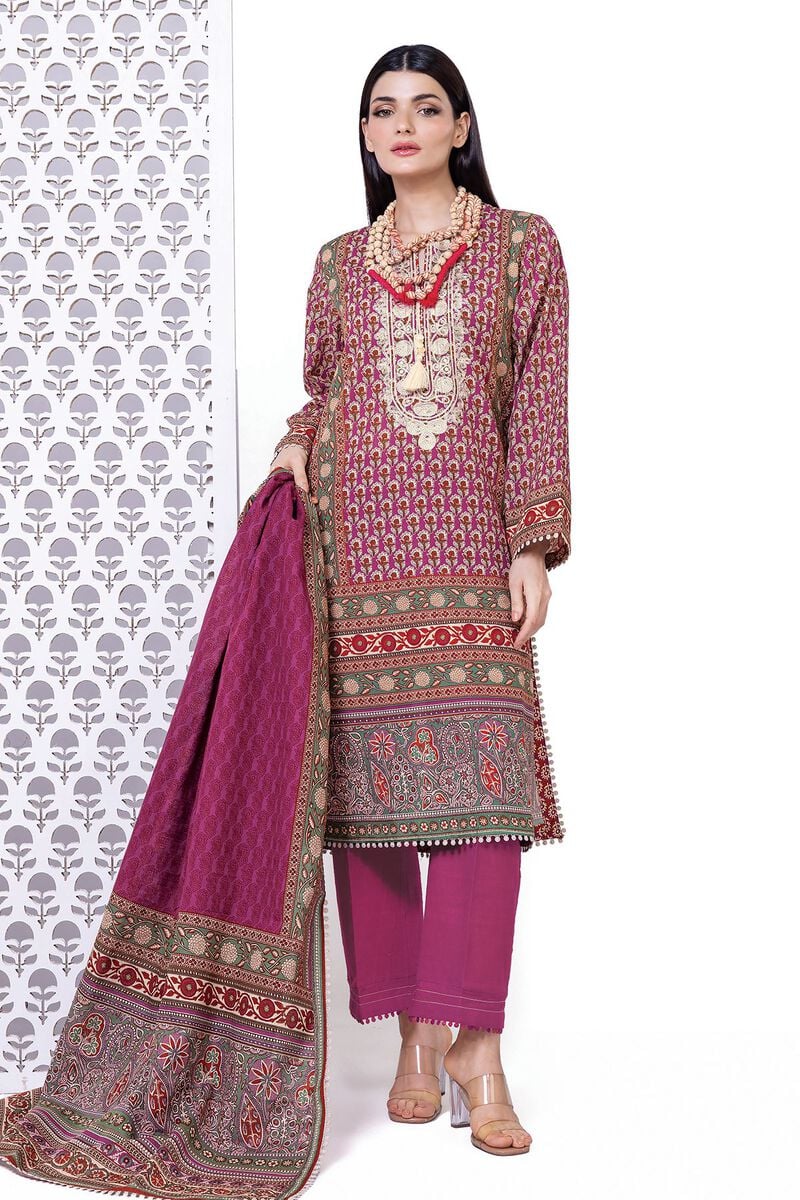
burgundy embroidered cotton suit